History of Bengal

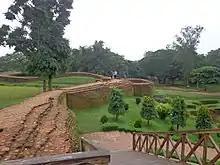
Remnants of the city wall in Mahasthangarh, one of the oldest urban settlements in Bengal

Stone Age tools found in the region indicate human habitation for over 20,000 years. Remnants of Copper Age settlements, including pit dwellings, date back 4,000 years. Bengal was settled by Indo-Aryans, Tibeto-Burmans, Dravidians and Austroasiatics in consecutive waves of migration. Archaeological evidence confirms that by the second millennium BCE, the Bengal delta was inhabited by rice-cultivating communities, with people living in systemically-aligned housing and producing pottery. Rivers such as the Ganges and Brahmaputra were used for transport while maritime trade flourished in the Bay of Bengal.